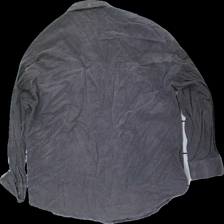
View: back
Type: Jacket
Category: Unisex
Brand: Cubus
Colors: Grey
Material: 100% cotton
Cut: Regular
Size: S
Season: All
Price range: 100-150
Recommended usage: Reuse